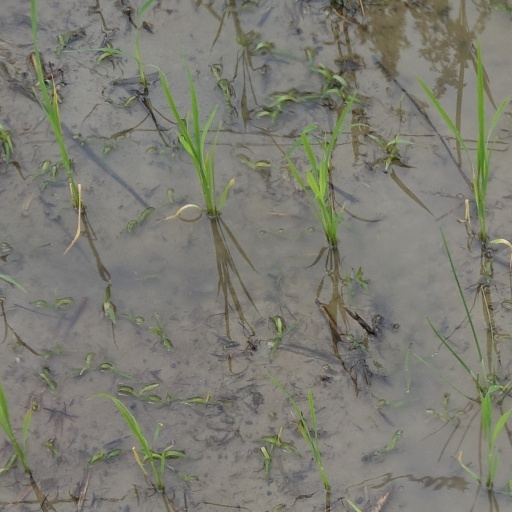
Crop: rice